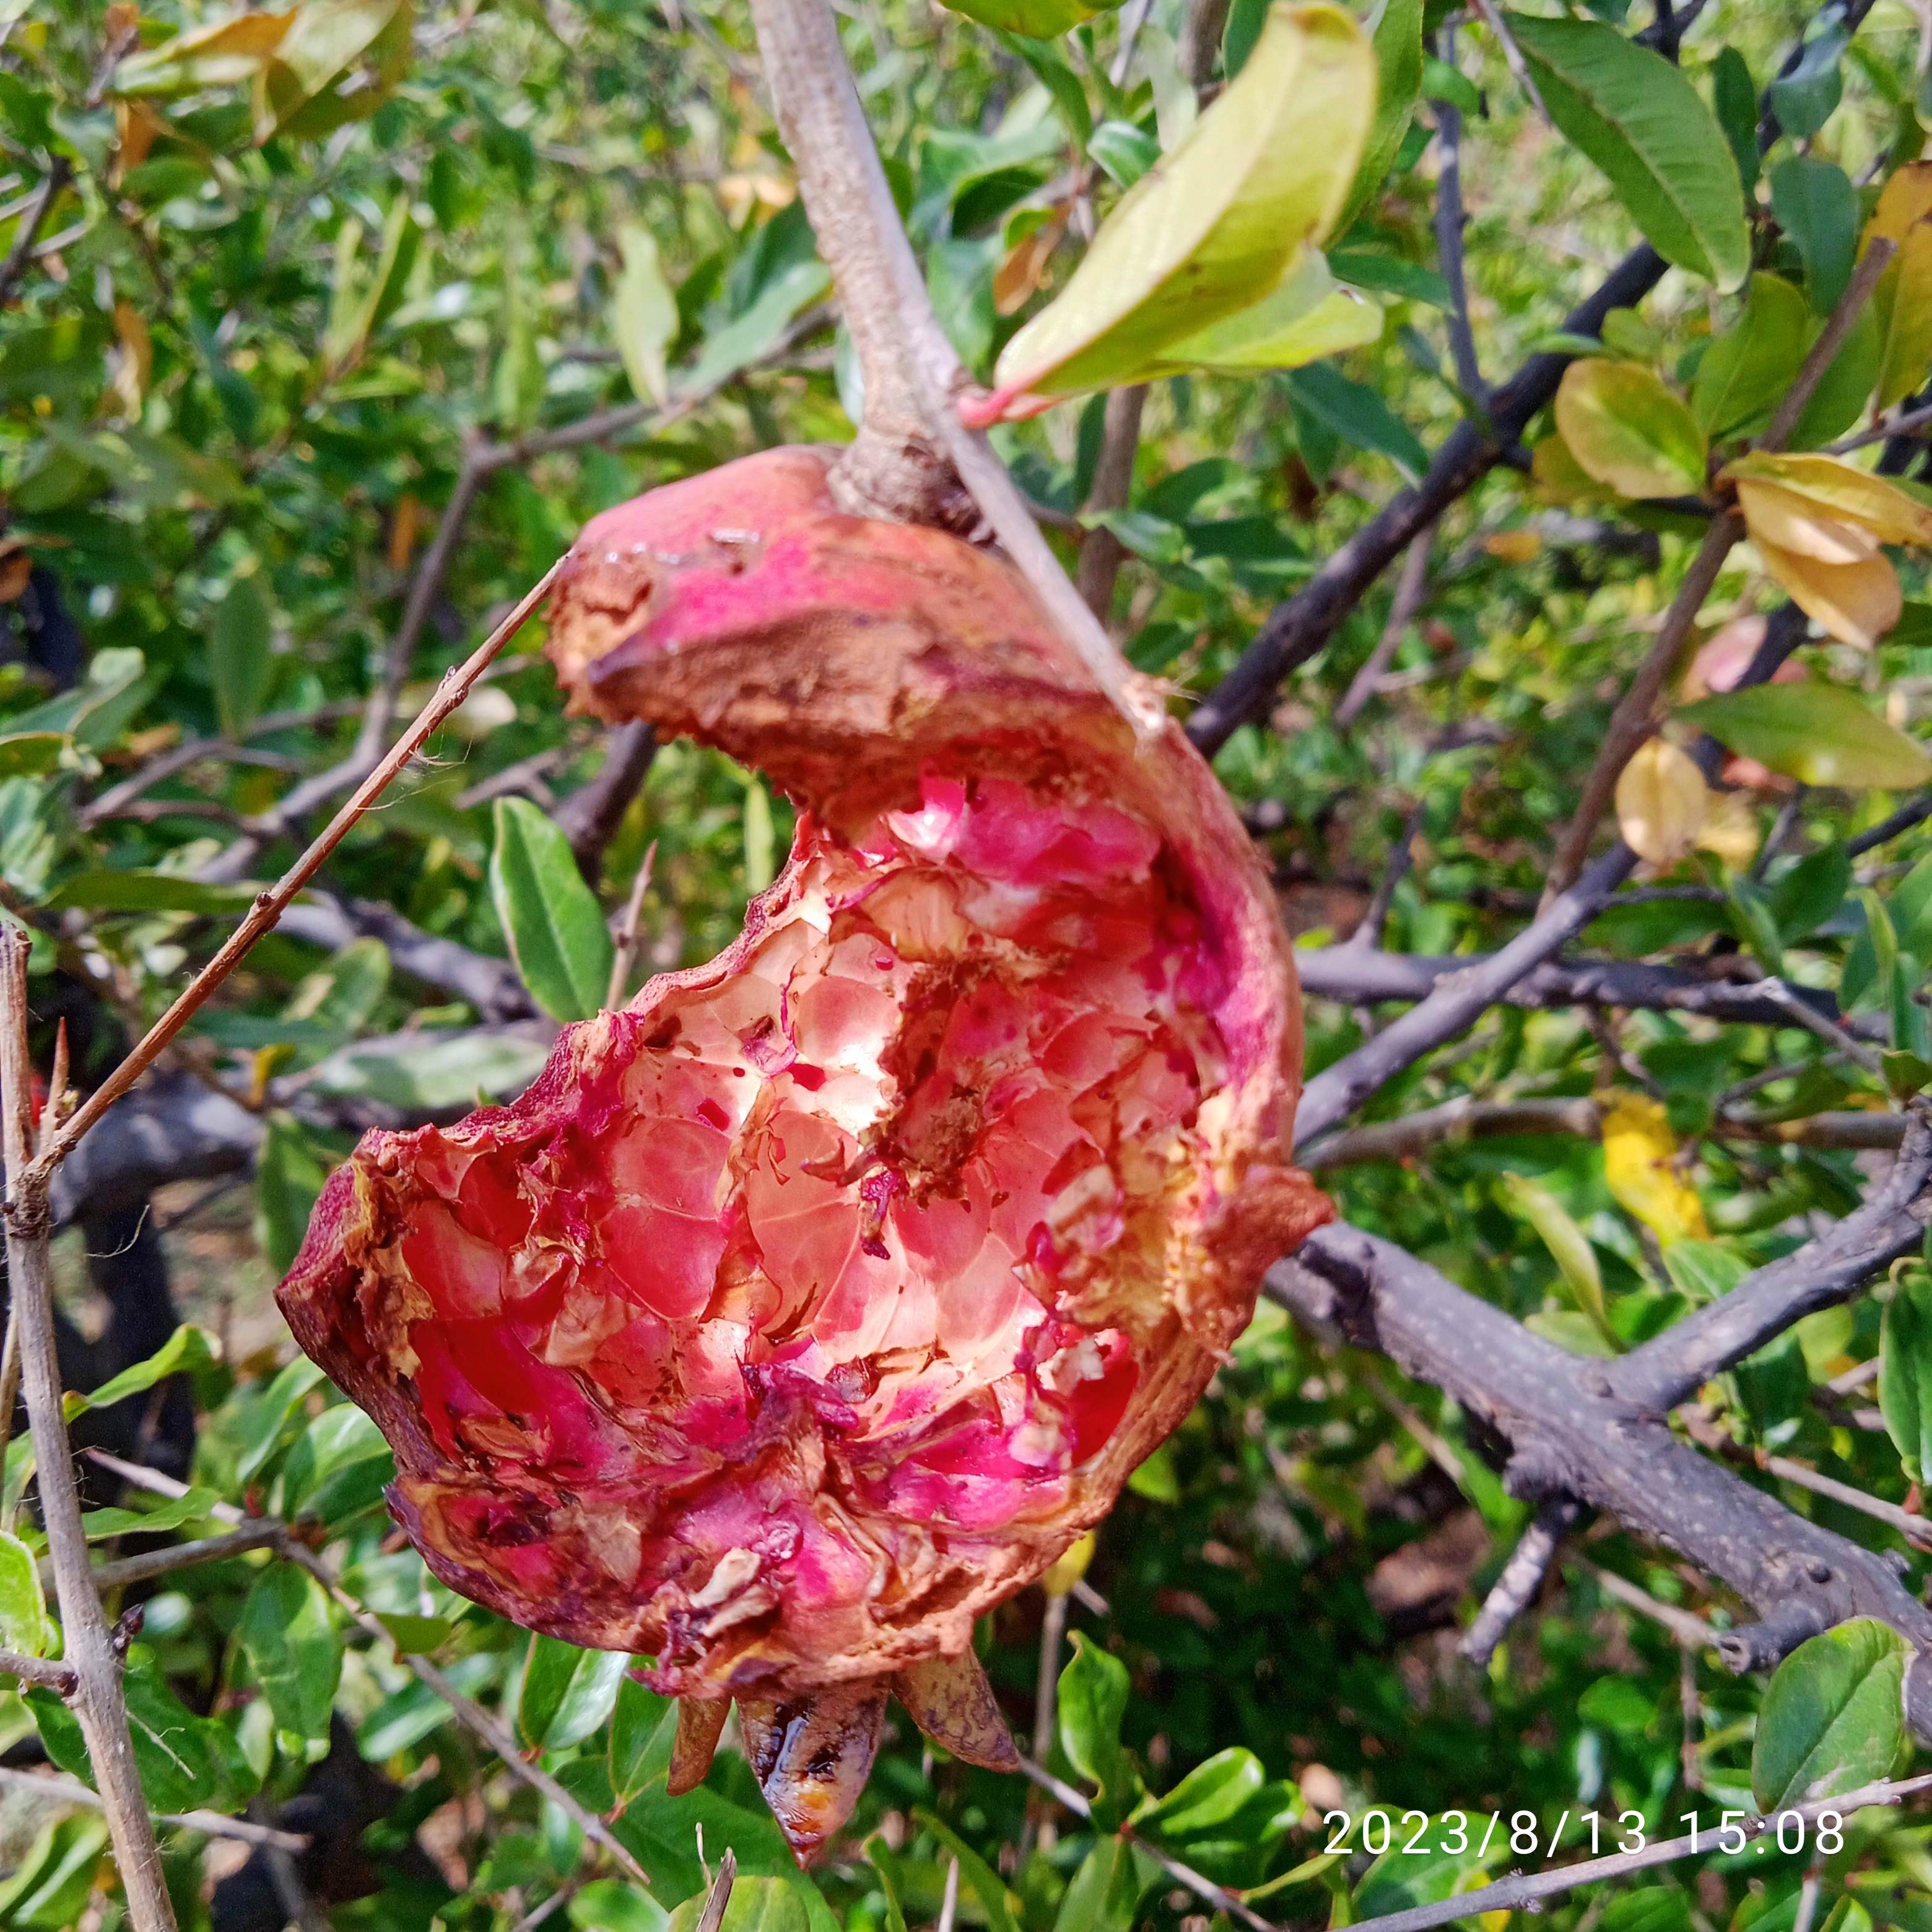
Label: Bacterial_Blight